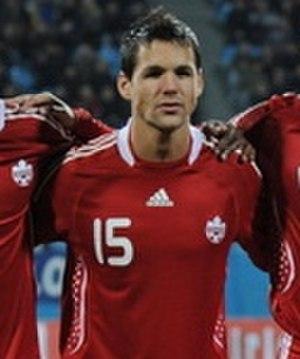
Josh Simpson est un footballeur international canadien né le 15 mai 1983 à Burnaby en Colombie-Britannique. Milieu offensif, sa carrière est interrompu brutalement par une blessure à la jambe en 2012